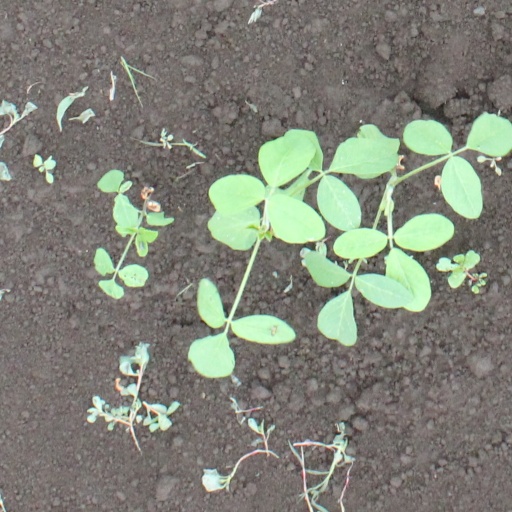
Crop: soybean